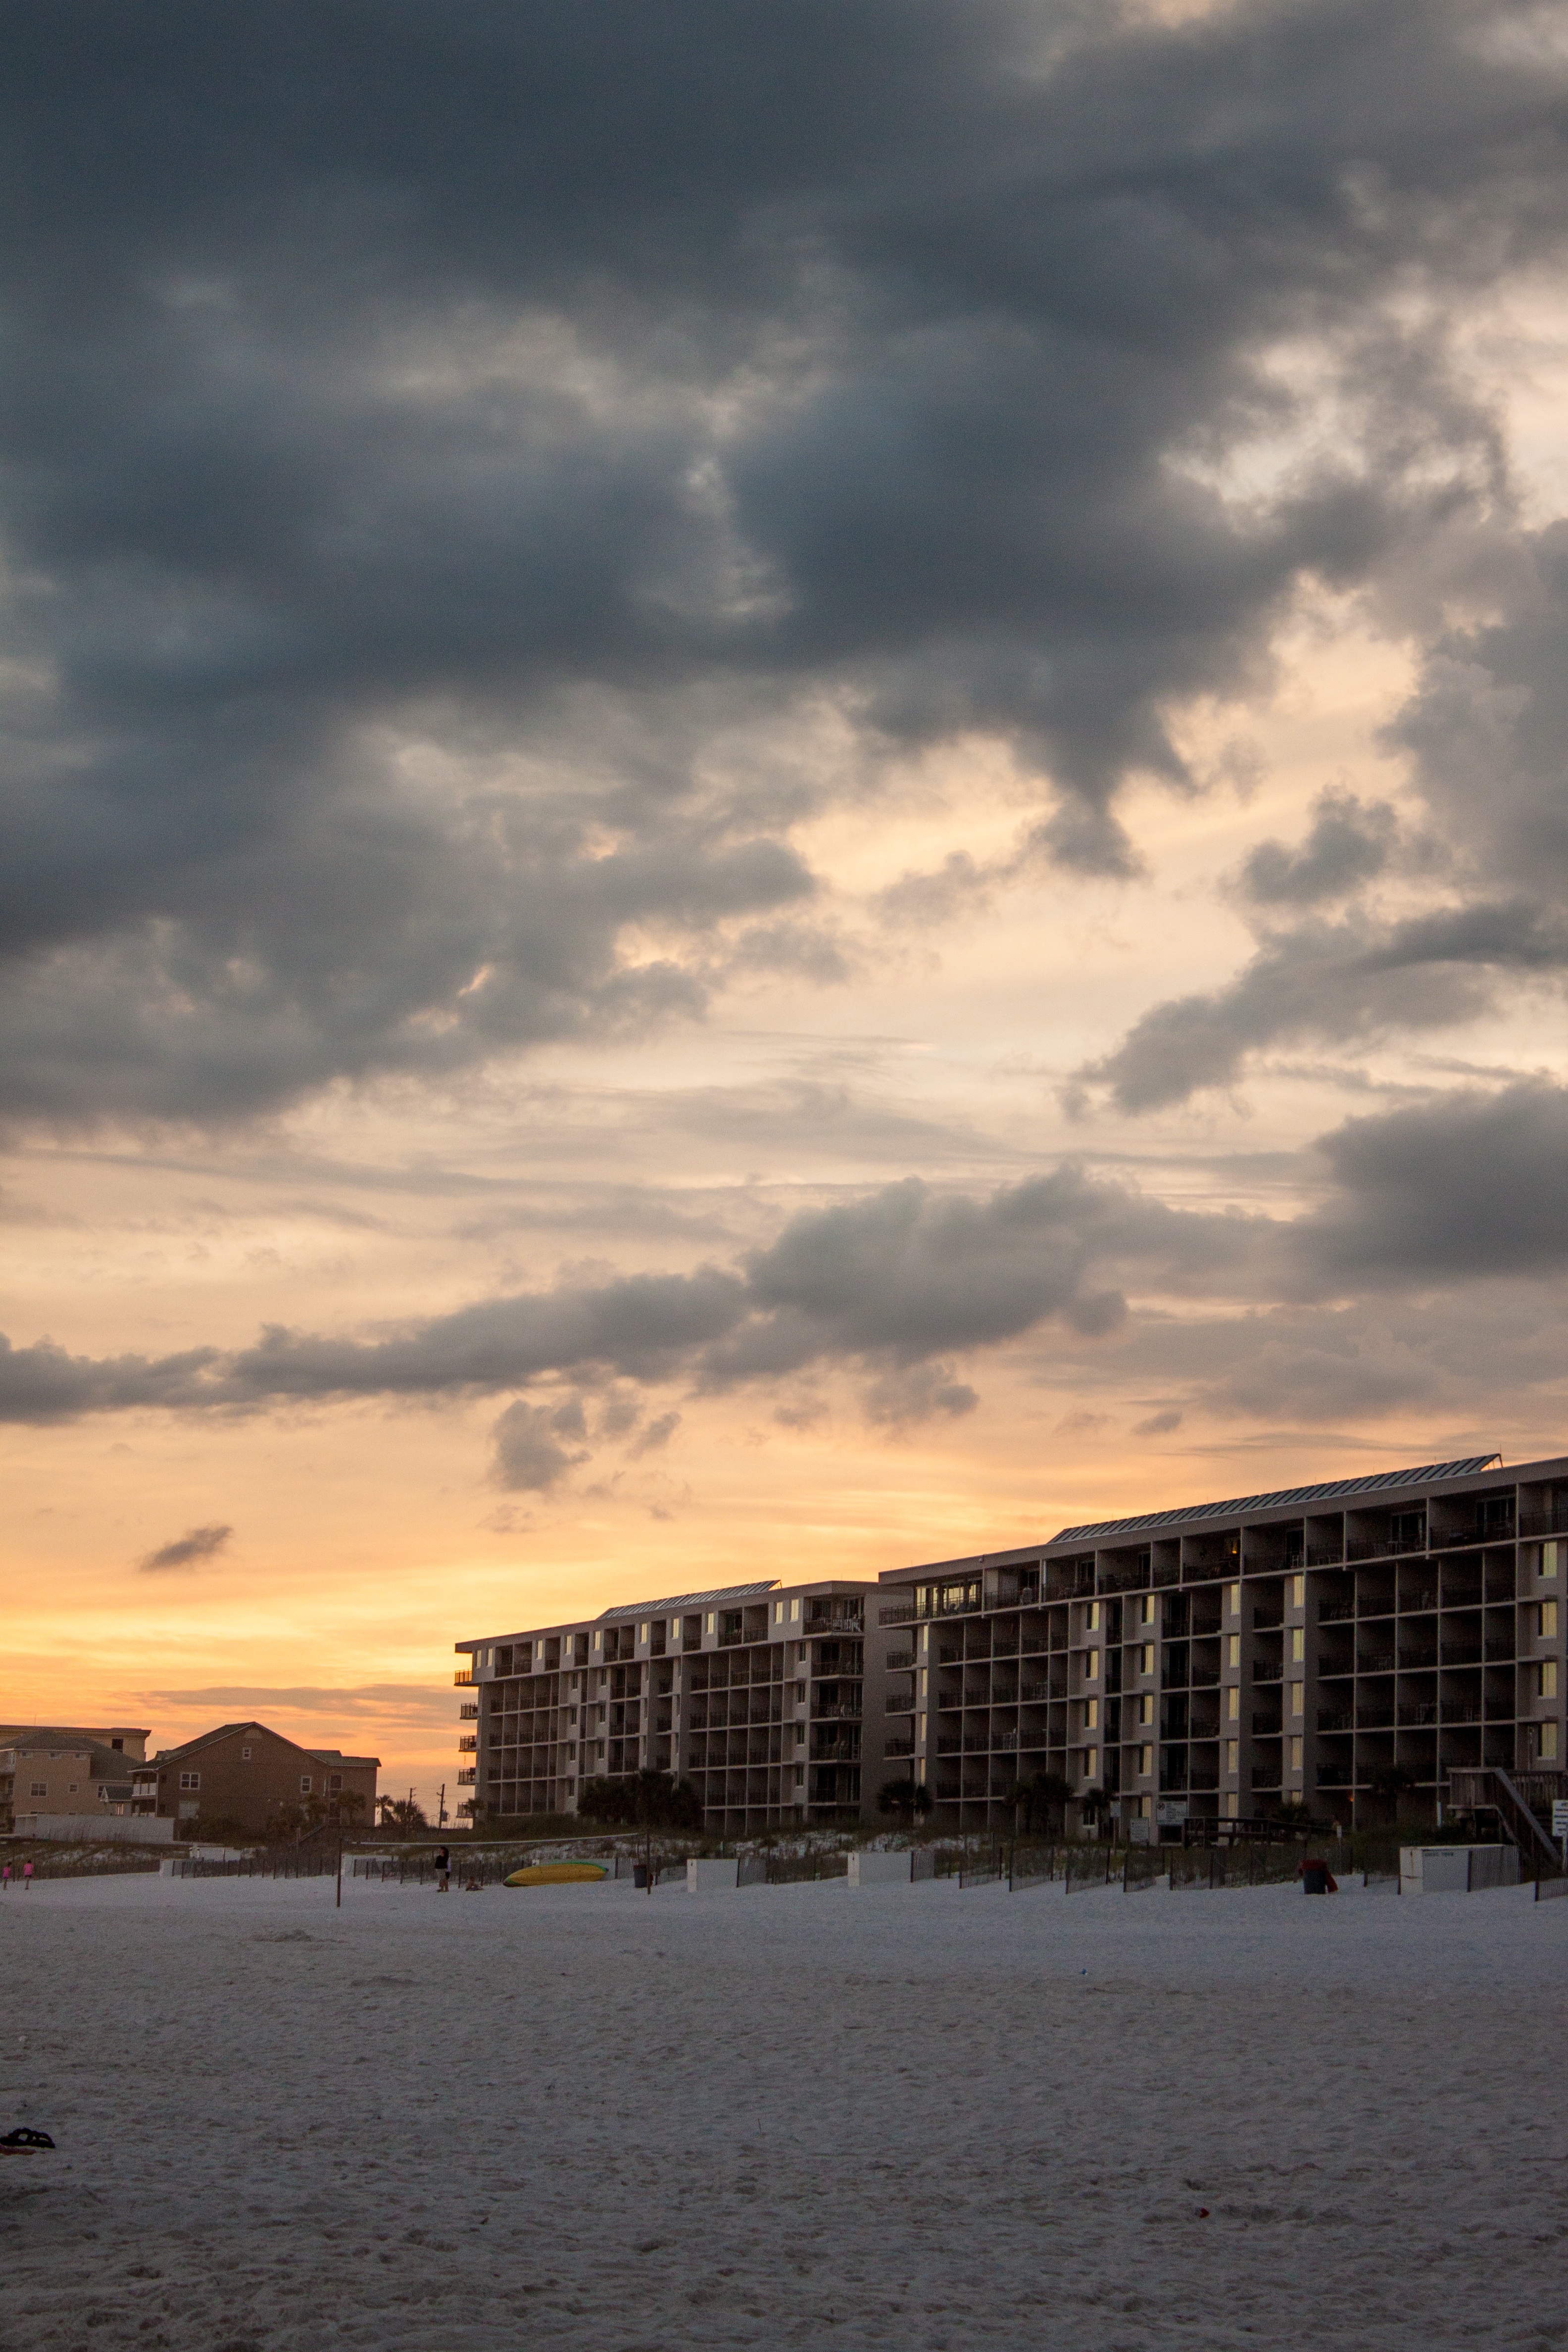
beach, sea, horizon, cloud, sky, sun, sunrise, sunset, skyline, sunlight, morning, dawn, cityscape, dusk, evening, reflection, meteorological phenomenon